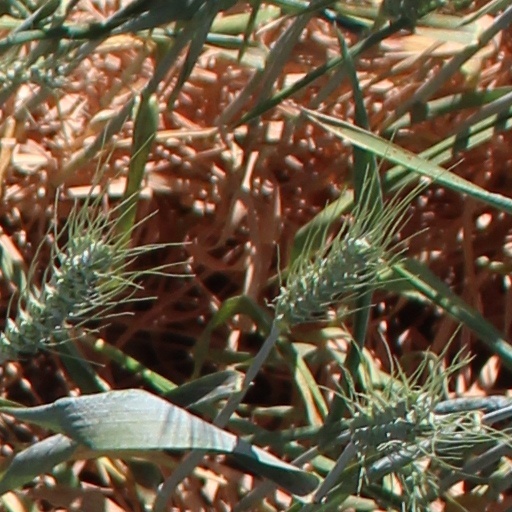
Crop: wheat